History of business architecture

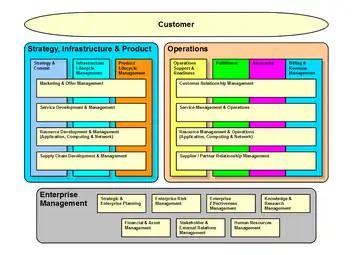
Business Process Framework (eTOM), Level 0 overview of the eTOM processes, 2010.

In the 2010 the first handbooks on Business architecture were published. In the US William M. Ulrich and Neal McWhorter of the OMG Business Architecture Special Interest Group published the "Business Architecture: The Art and Practice of Business Transformation," in 2010.